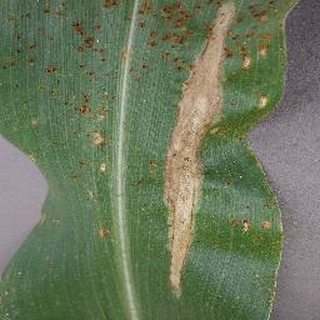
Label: corn_northern_leaf_blight